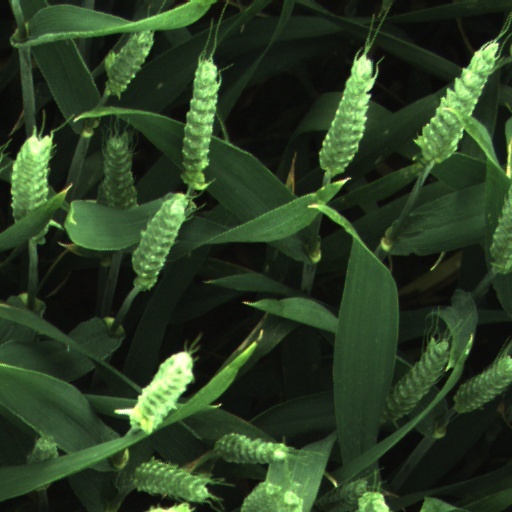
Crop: wheat